Corey Stapleton

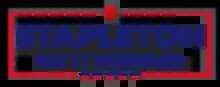
Stapleton's campaign logo

On March 10, 2022, Stapleton announced that he was "testing the waters" for a 2024 presidential campaign. Stapleton later confirmed he was running on November 11, 2022. He has been described as a "long-shot candidate" due to his lack of polling representation and media coverage. Stapleton has raised $7,717 total for his campaign, all through individual contributions, as of March 31, 2023. He withdrew from the election on October 13, 2023.